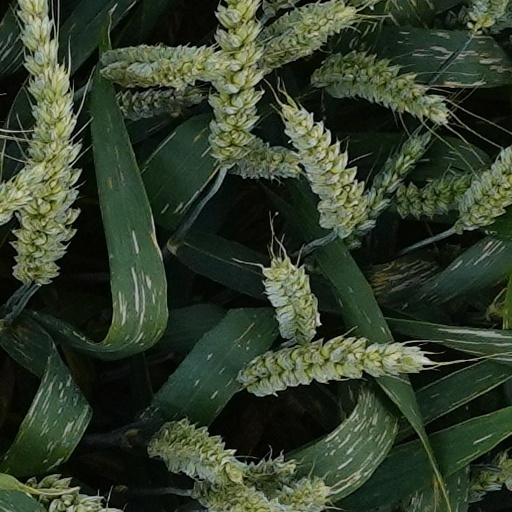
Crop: wheat